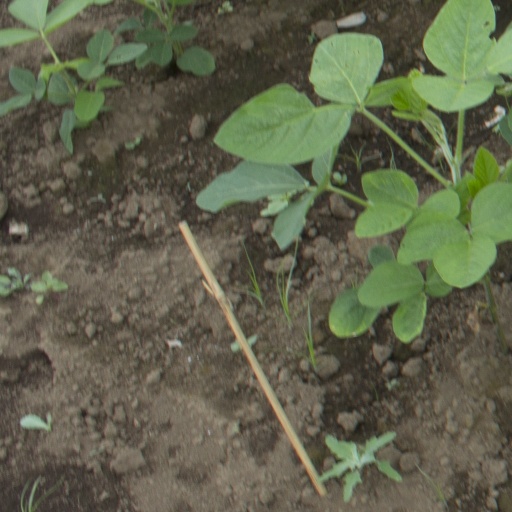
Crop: soybean